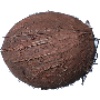
Label: Cocos 1